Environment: real
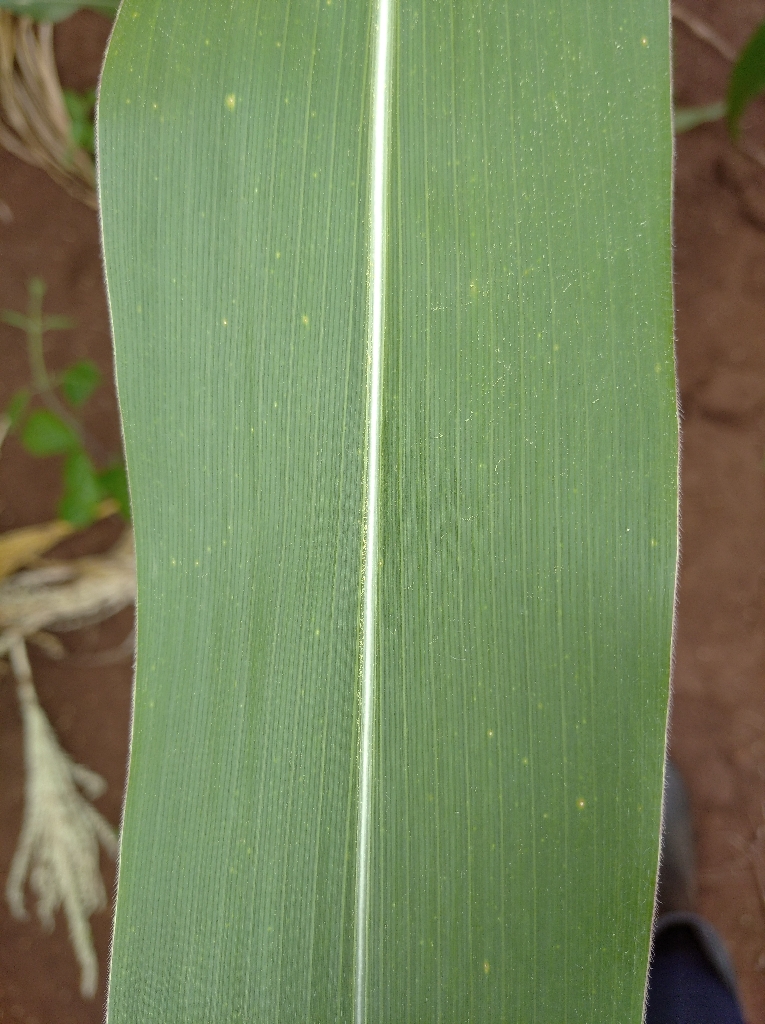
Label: healthy